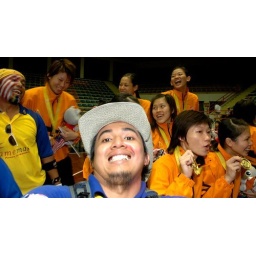
My proudest moment in supporting Malaysia ... Woman Basketball Team won gold against the host on their home ground ...